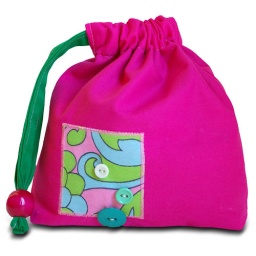
One of the first in my newest style of bags. Loving pink and green at moment. Available in my etsy shop. :)